Classical Age of the Ottoman Empire

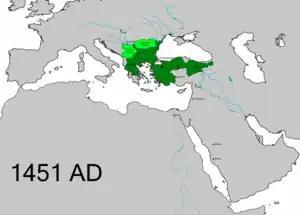
The Ottoman Empire at the beginning of the second reign of Mehmed II.

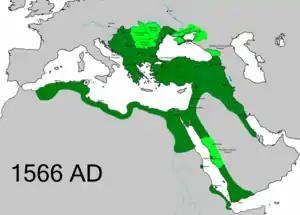
The Ottoman Empire upon the death of Suleiman the Magnificent.

The Ottoman Empire of the Classical Age experienced dramatic territorial growth. The period opened with the conquest of Constantinople by Mehmed II (r. 1451–1481) in 1453. Mehmed II went on to consolidate the empire's position in the Balkans and Anatolia, conquering Serbia in 1454–55, the Peloponnese in 1458–59, Trebizond in 1461, and Bosnia in 1463. Many Venetian territories in Greece were conquered during the 1463–1479 Ottoman-Venetian War. By 1474 the Ottomans had conquered their Anatolian rival, the Karamanids, and in 1475 conquered Kaffa on the Crimean Peninsula, establishing the Crimean Khanate as a vassal state. In 1480 an invasion of Otranto in Italy was launched, but the death of Mehmed II the following year led to an Ottoman withdrawal.